Yeşilyurt, Muğla

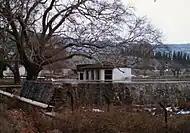
View from Yeşilyurt plain in winter

Some remains of the ancient settlement which consist of the acropolis called "Pisi Asar", at a distance of about a mile to the south-east of Yeşilyurt and the site called Arslanlı further to the north, with traces of foundations and walls, are visible on the surface to this day. Arslanlı (the name meaning, "the place with the lion") locality, at a distance of from the town center to the north, is where a lion's statue, on display at the near the municipality building, as well as abundant pottery was found. Further traces of stone craftsmanship is also noticeable at Arslanlı and it has been suggested that ancient Pisye was constituted in two separate settlements. A number of additional findings aside from the lion's statue garnish the municipal park, and further ancient material can sometimes be detected in the structure of a few old houses and the old mosque.